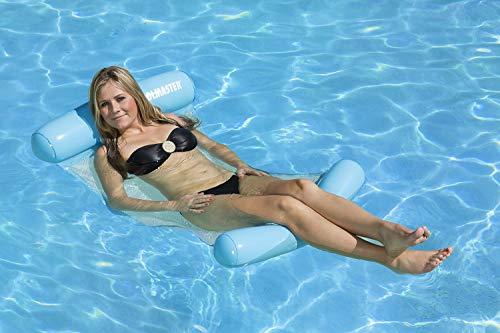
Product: Poolmaster Vinyl Water Hammock, Blue
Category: Toys & Games | Sports & Outdoor Play | Pools & Water Toys
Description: Traditional Hammock-style lounge with vinyl neck and leg supports can be rolled up for easy storage or transport.
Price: $9.99
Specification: ProductDimensions:6x26x51.8inches|ItemWeight:10.6ounces|ShippingWeight:10.4ounces(Viewshippingratesandpolicies)|DomesticShipping:ItemcanbeshippedwithinU.S.|InternationalShipping:ThisitemcanbeshippedtoselectcountriesoutsideoftheU.S.LearnMore|ASIN:B00TQGNJ16|Itemmodelnumber:07671|Manufacturerrecommendedage:15-17years